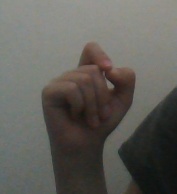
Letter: fa